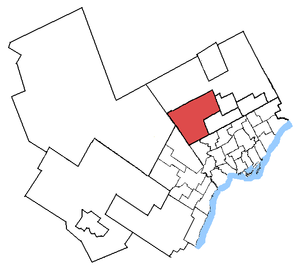
Vaughan est une ancienne circonscription électorale fédérale en Ontario.